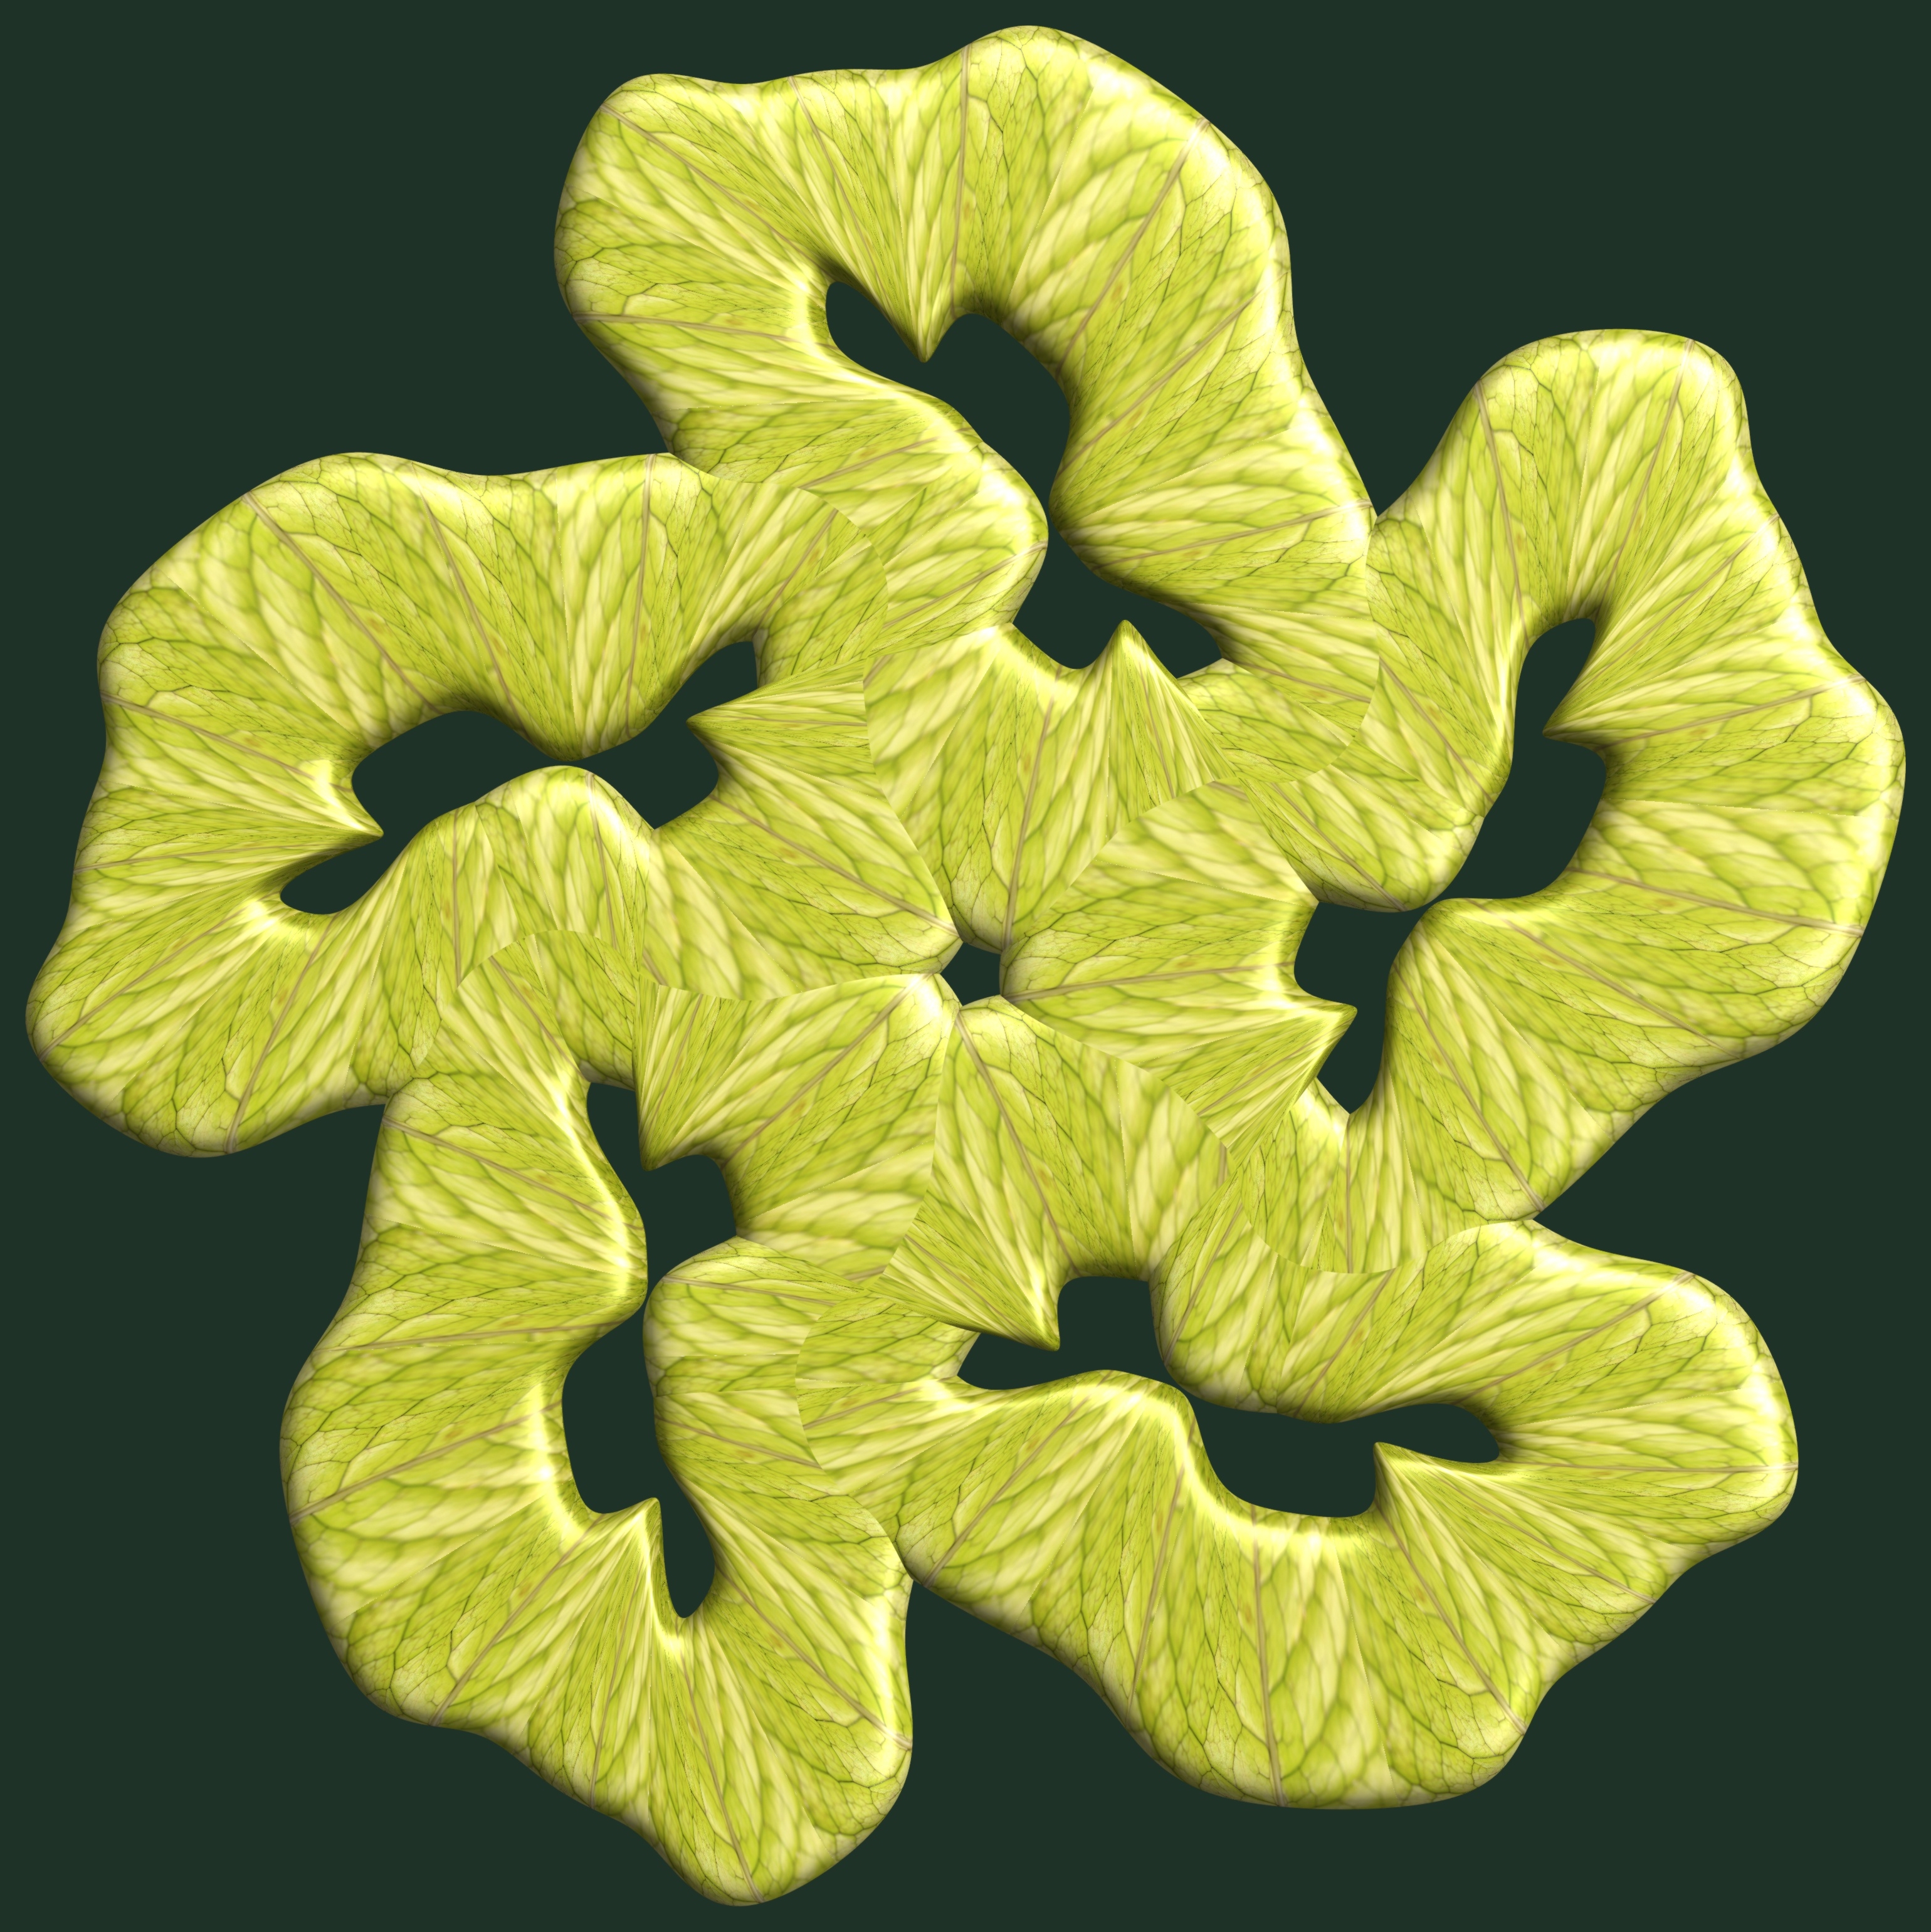
structure, plant, texture, leaf, flower, petal, pattern, food, produce, yellow, cool image, design, symmetry, 3d, graphic, torus, mathematica, cg, parametricplot3d, code, program, algorithm, mapping, flowering plant, annual plant, plant stem, land plant